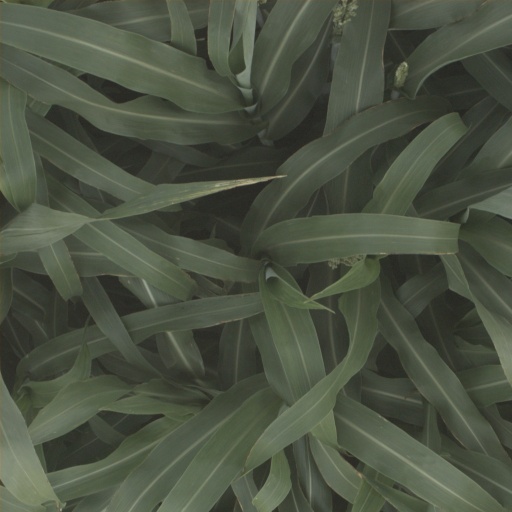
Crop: sorghum